Limoniastrum monopetalum

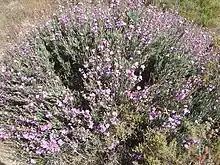
"Limoniastrum monopetalum", Parque Natural Bahía de Cádiz, San Fernando, Cádiz, Spain

It is a halophyte plant, and the leaves of "Limoniastrum monopetalum" have been studied to determine how the plants phenolic contents and biological activities coped with various solvent effects.